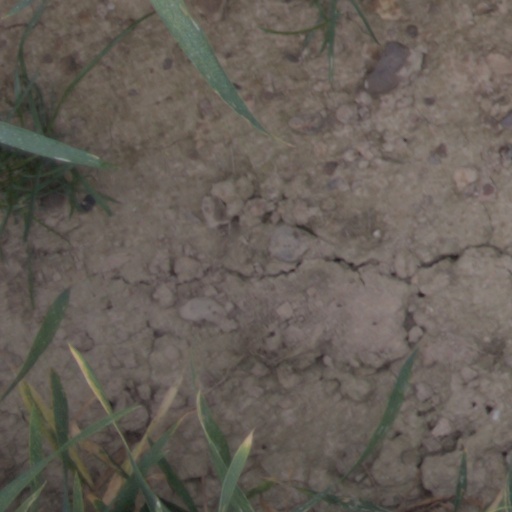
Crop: wheat